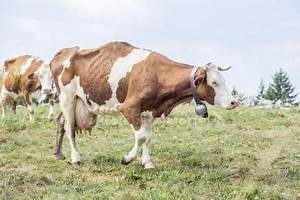
Label: cow